Emperor of Ethiopia

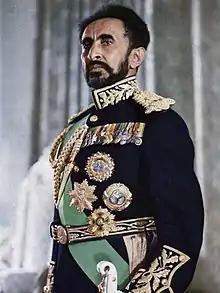
Longest and last to reignHaile Selassie2 April 1930 – 12 September 1974

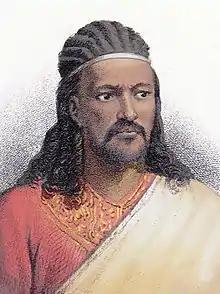
Emperor Tewodros II (1855–1868)

The emperor of Ethiopia ("King of Kings"), also known as the Atse ("emperor"), was the hereditary ruler of the Ethiopian Empire, from at least the 13th century until the abolition of the monarchy in 1975. The emperor was the head of state and head of government, with ultimate executive, judicial and legislative power in that country. A "National Geographic" article from 1965 called Imperial Ethiopia "nominally a constitutional monarchy; in fact it was a benevolent autocracy".